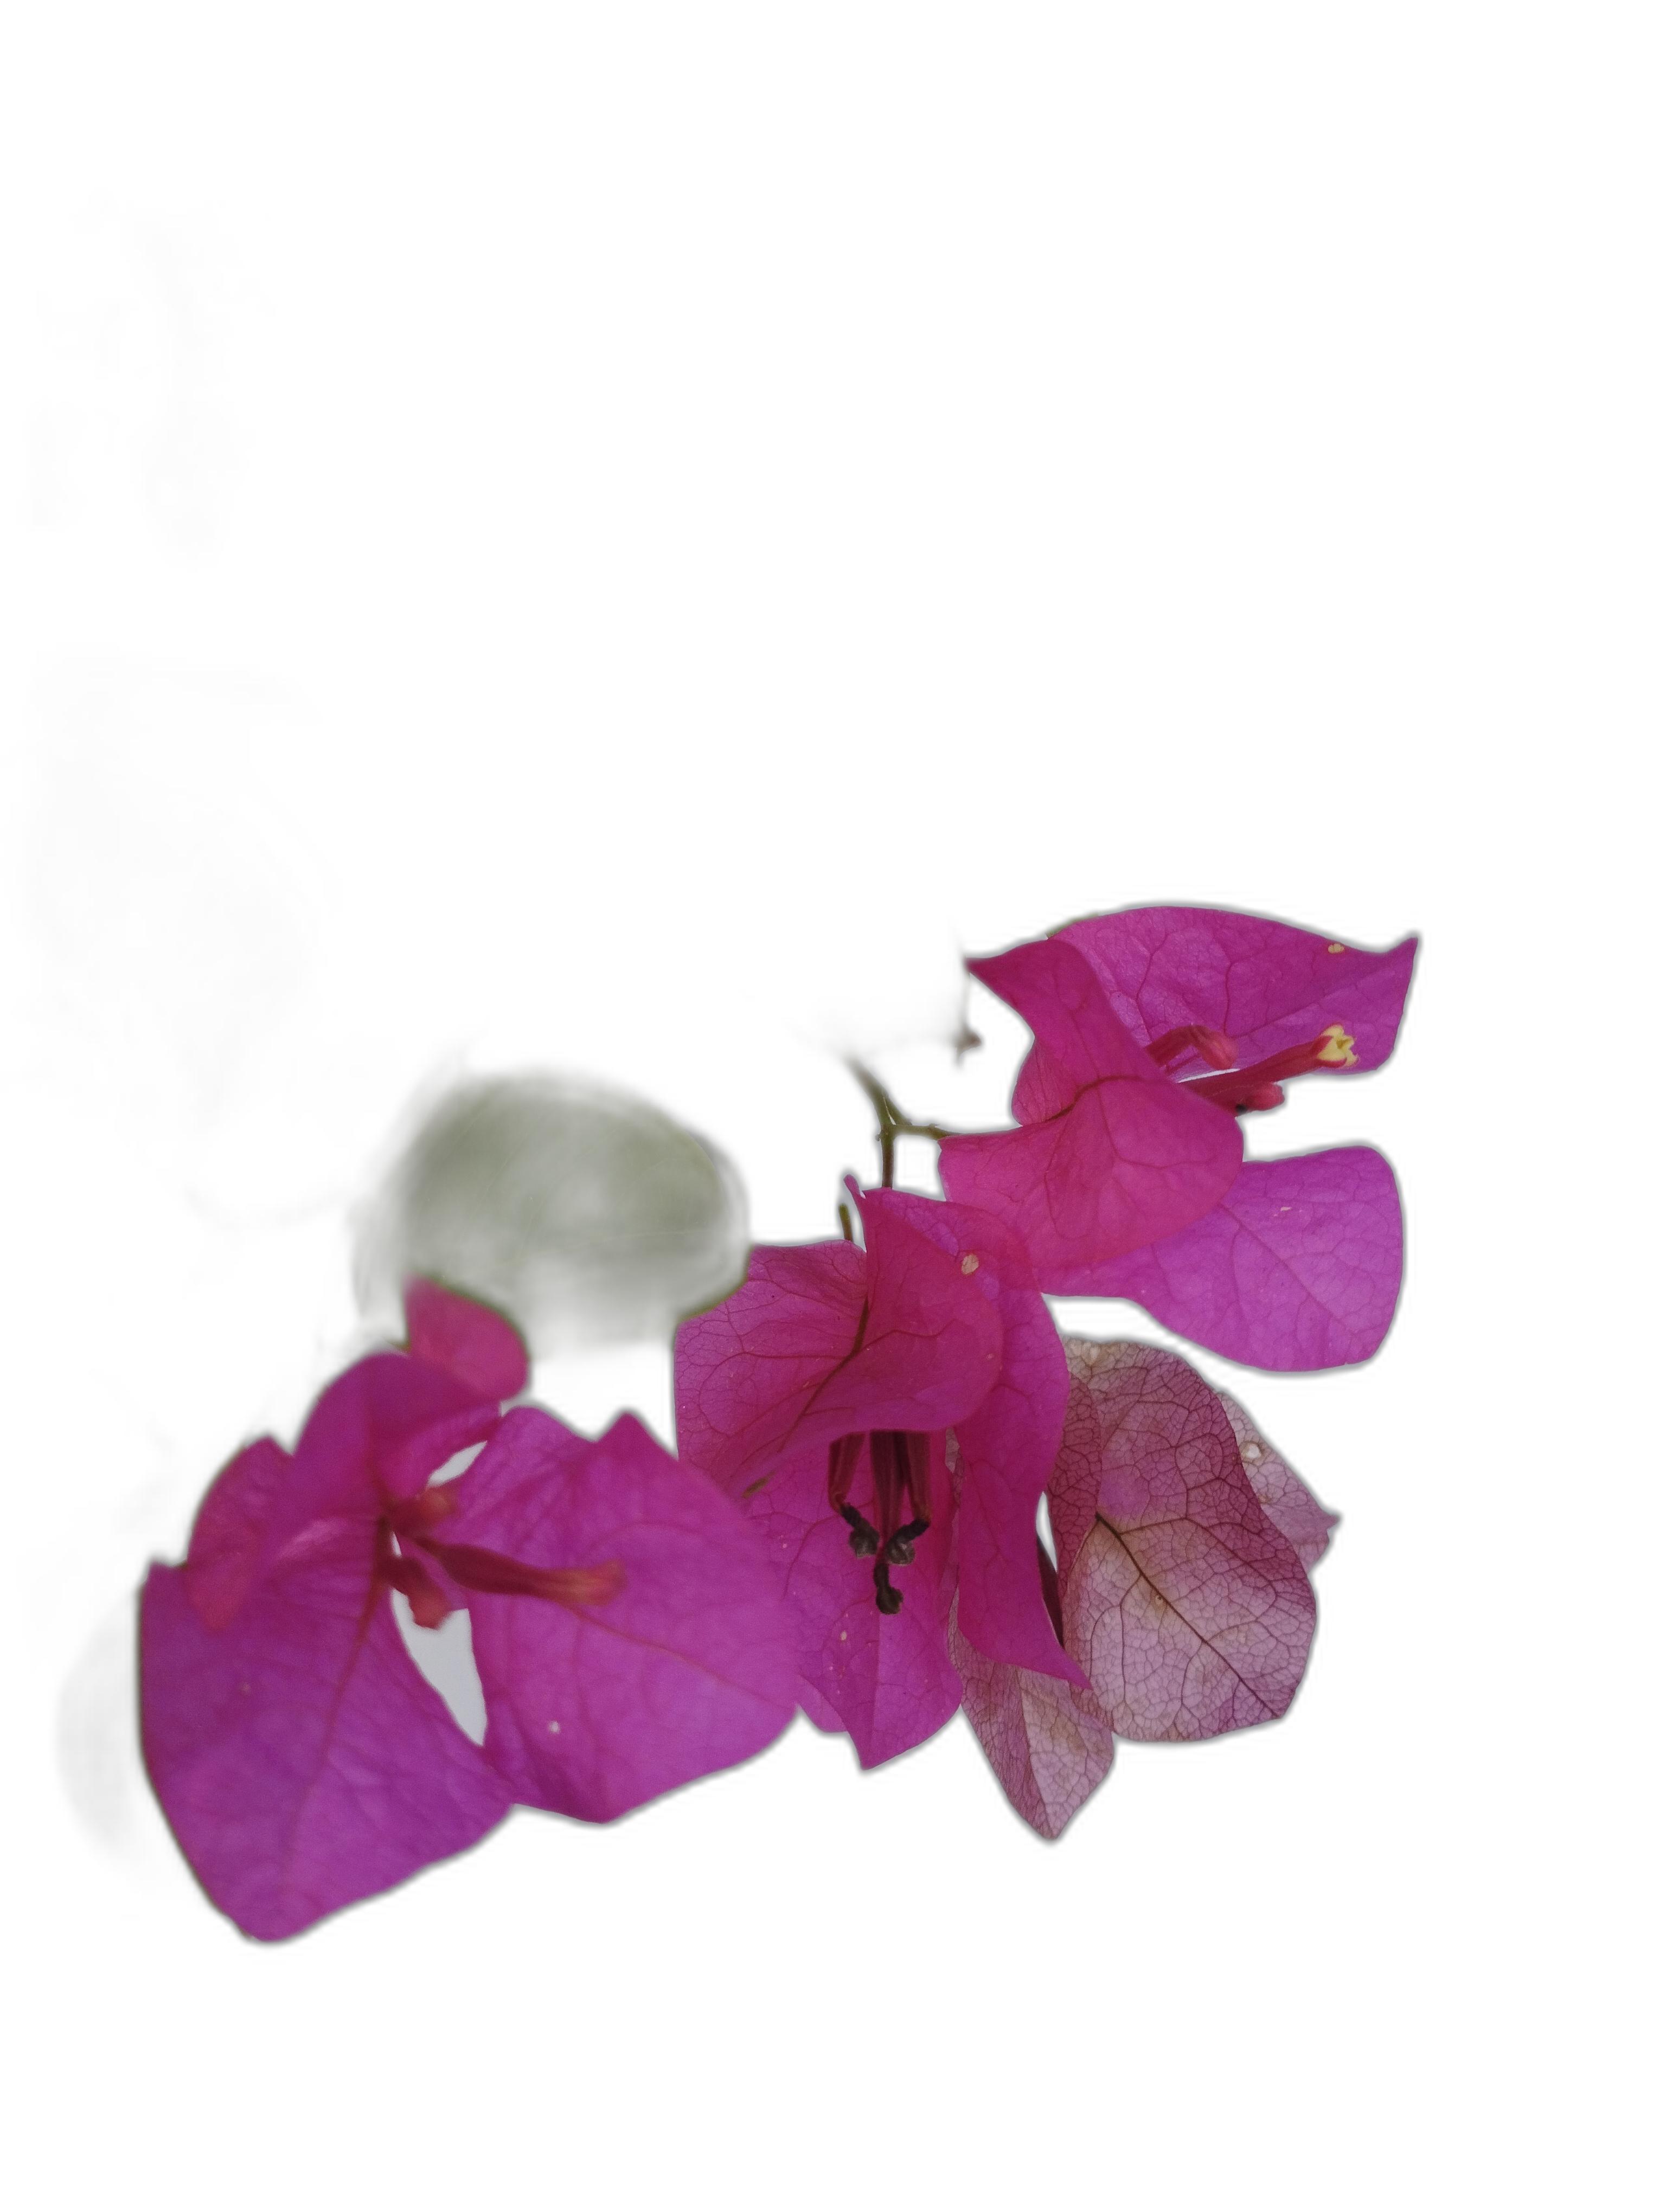
Label: Bougainvillea